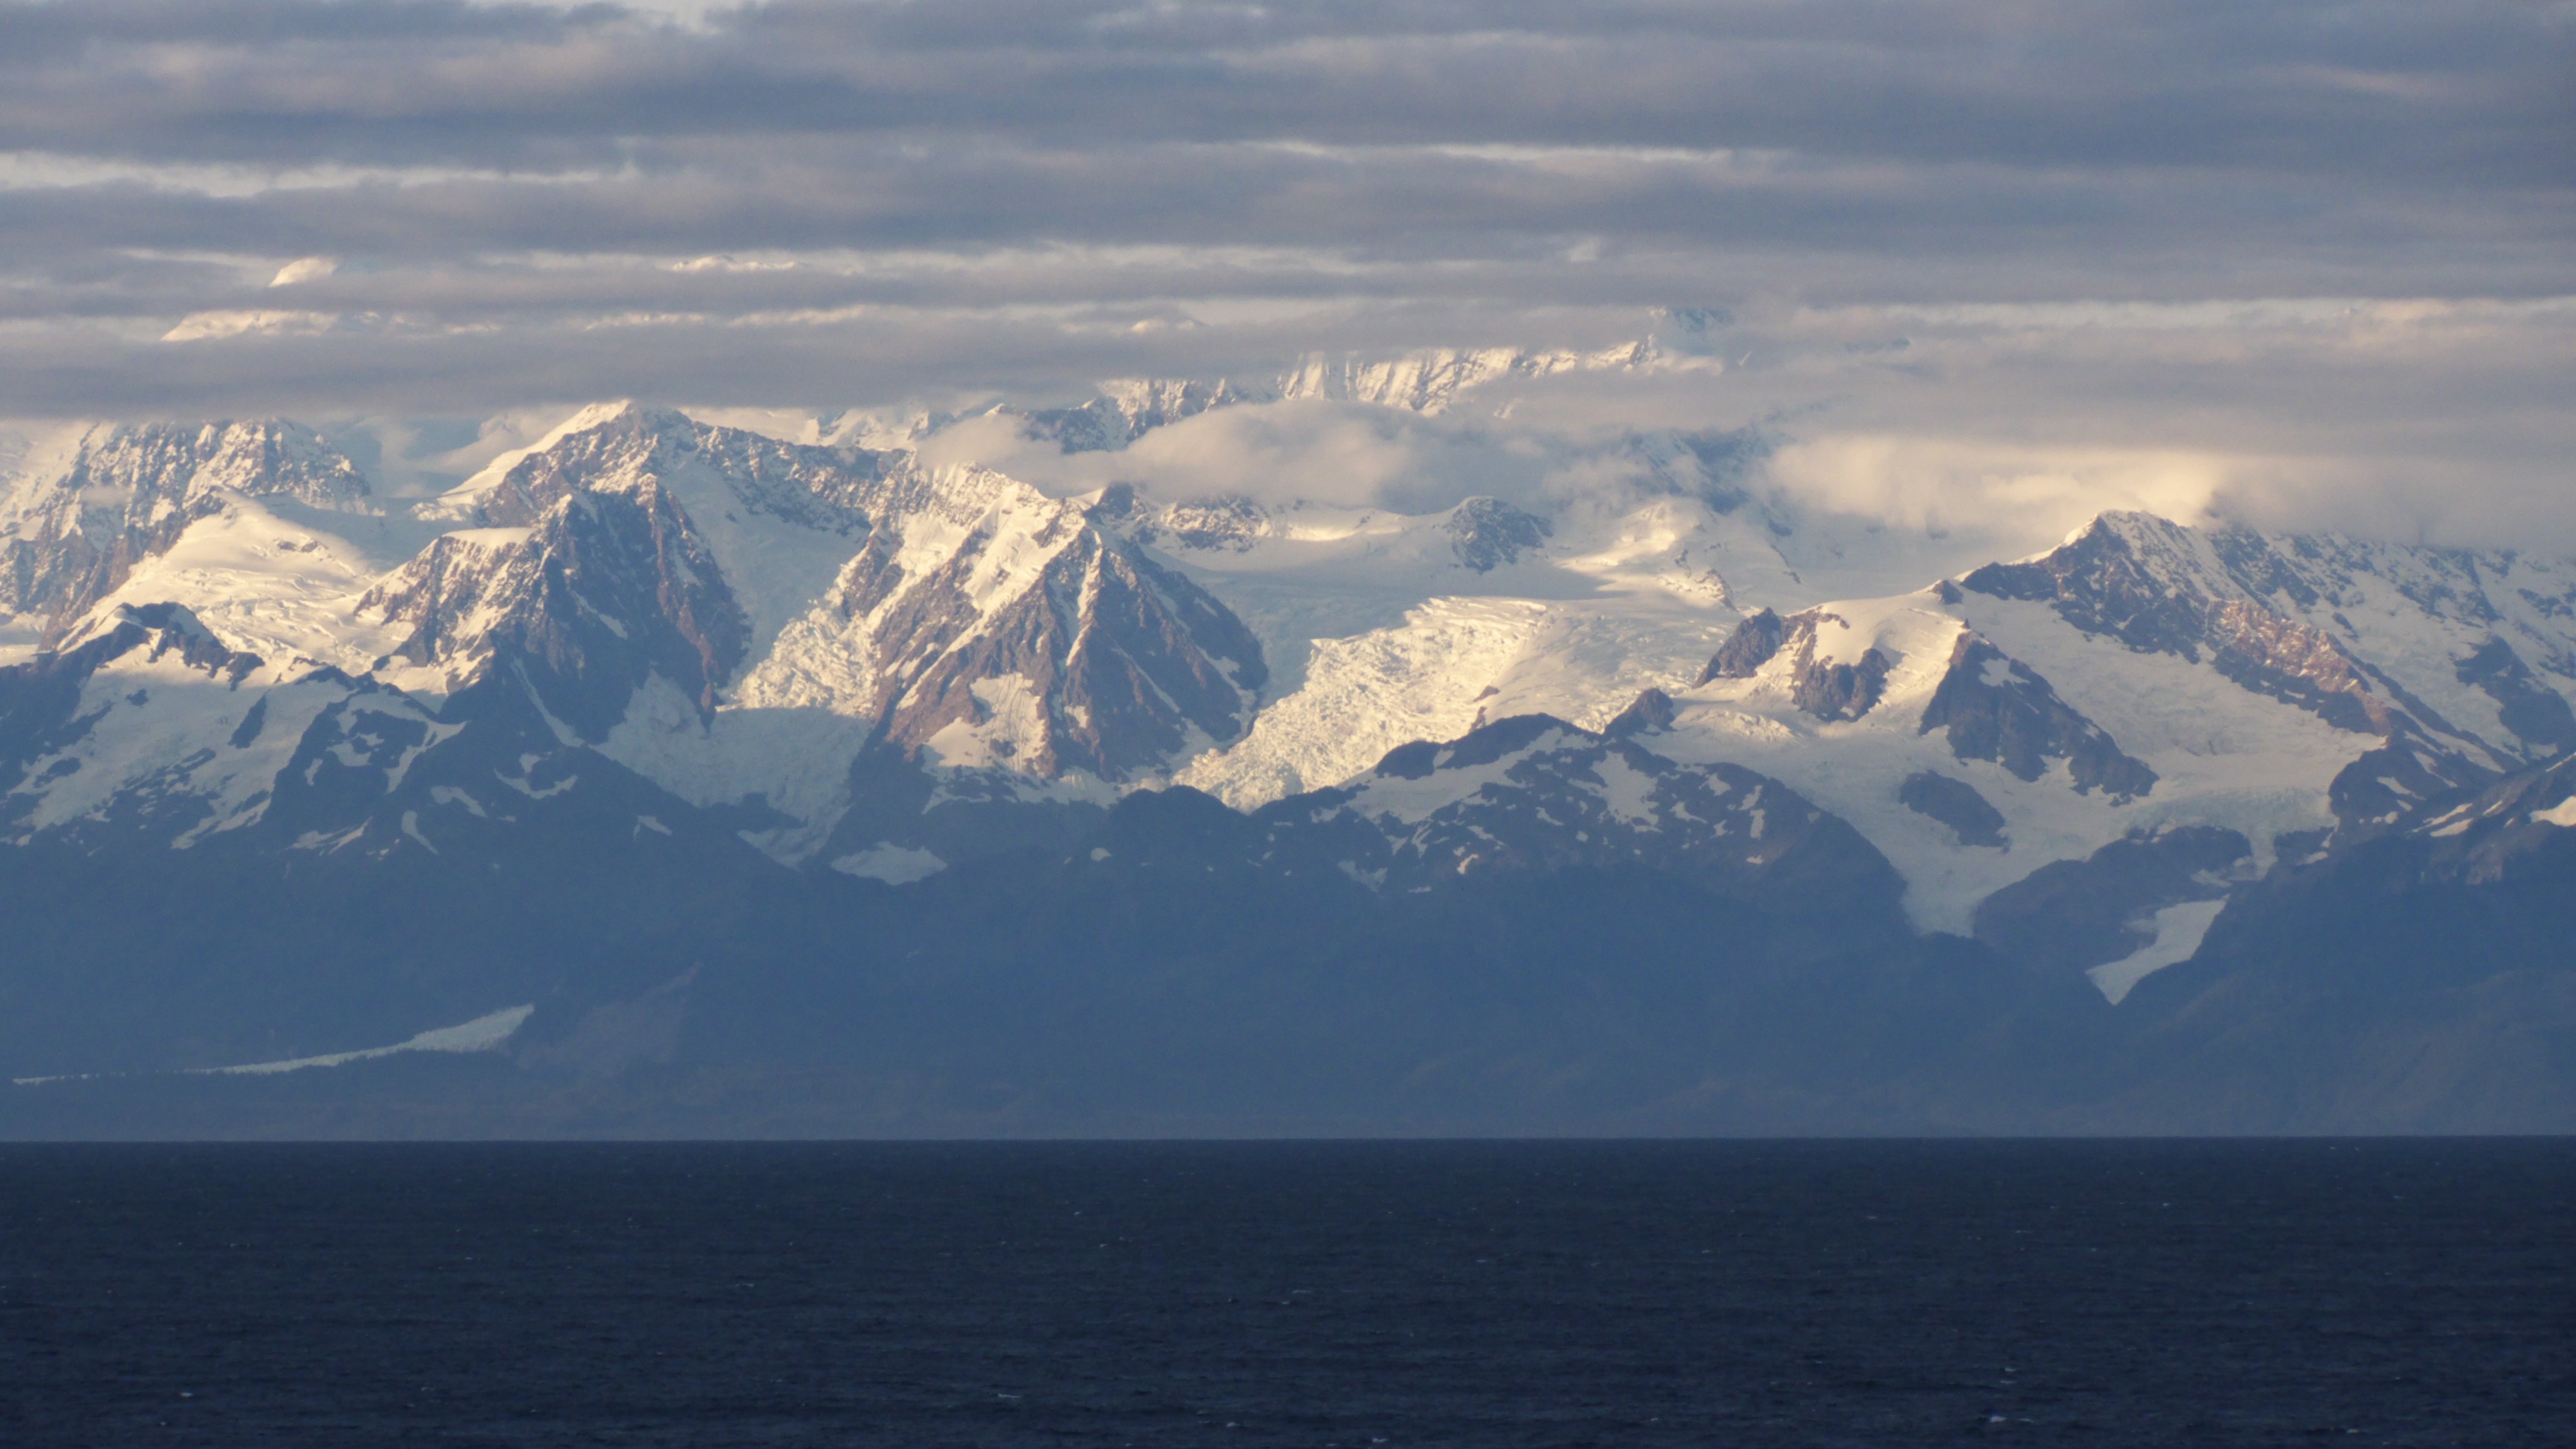
ocean, horizon, mountain, snow, cloud, lake, mountain range, weather, usa, fjord, summit, mountains, alps, pacific, alaska, landform, the glacier, geographical feature, atmospheric phenomenon, mountainous landforms, the glaciers